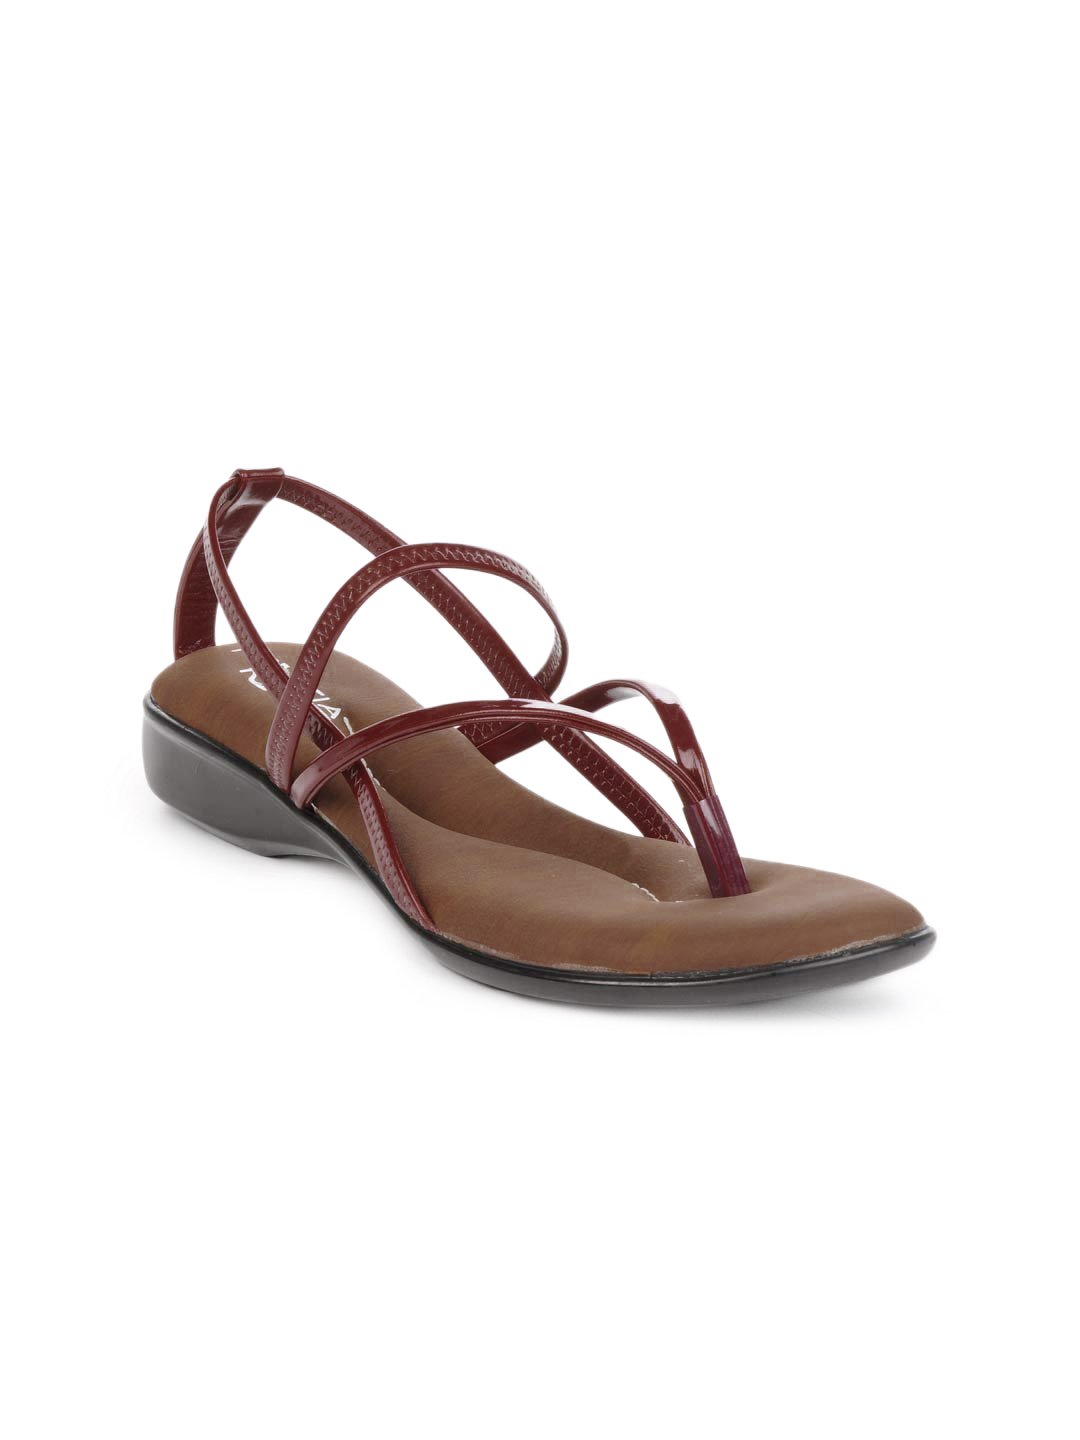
Portia Women Maroon Flats
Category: Footwear / Shoes / Flats
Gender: Women
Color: Brown
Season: Winter 2012
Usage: Casual